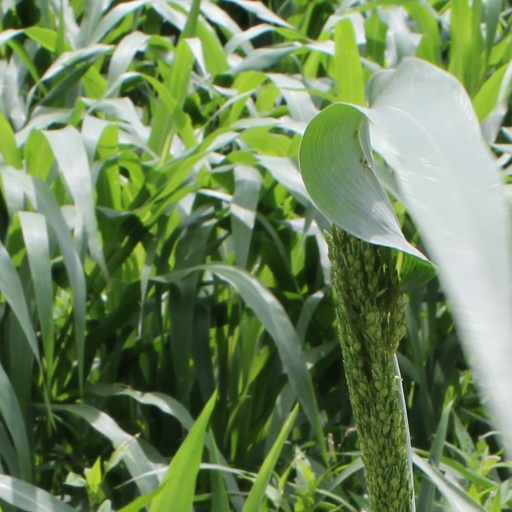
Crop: sorghum